Manuscript culture

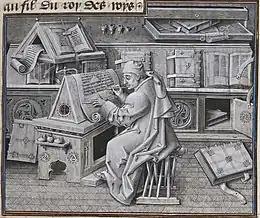
An author portrait of Jean Miélot writing his compilation of the "Miracles of Our Lady", one of his many popular works

Individuals did scribal work, but collaboration has been suggested. Commercial workshops or ateliers operated out of Paris during this time, often collaborating on jobs. Research from François Avril, Joan Diamond and others has confirmed that two or more artists alternated, or otherwise shared, in the illumination of a single manuscript; however, the detailed logistics of this work remain unclear.